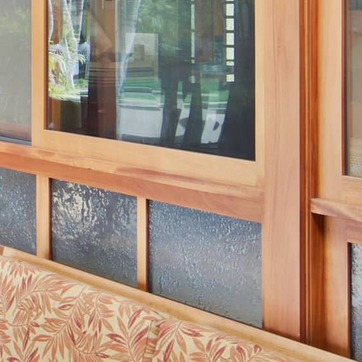
Material: wood